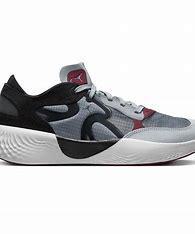
Brand: Jordan
Model: Delta 3